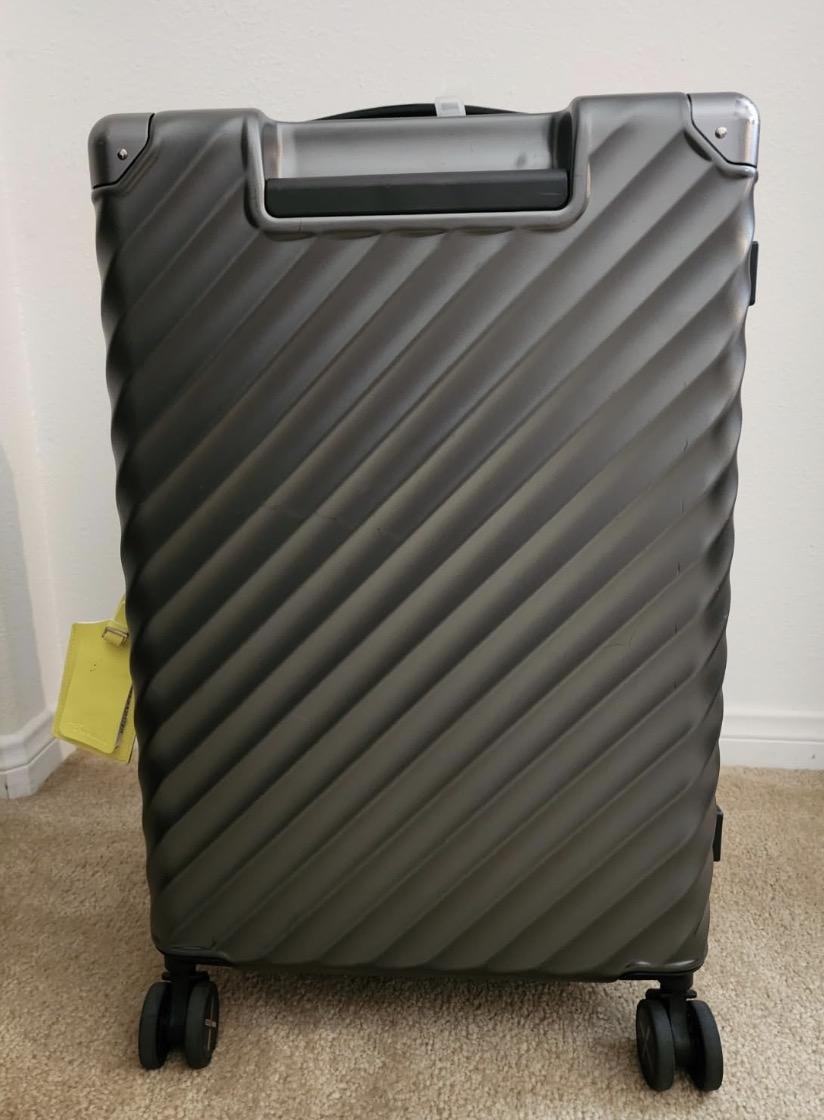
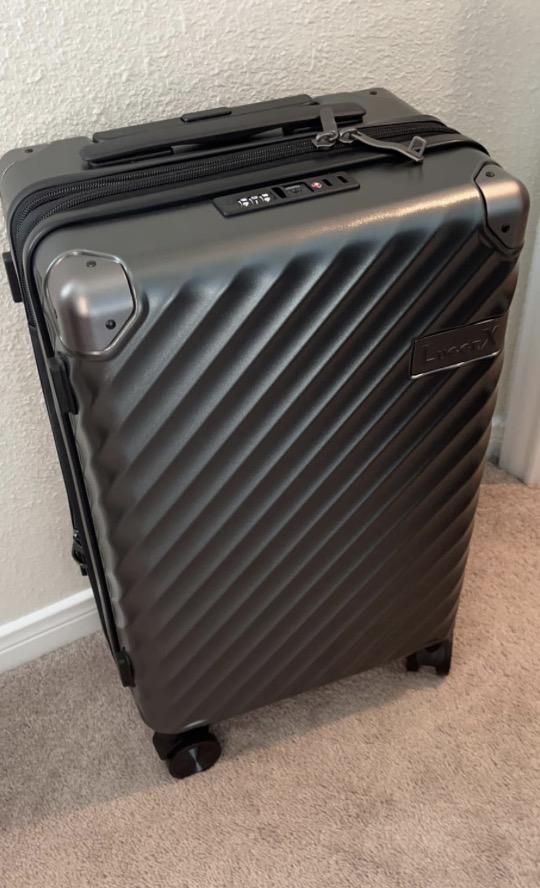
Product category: misc
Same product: yes